Ślepowron coat of arms

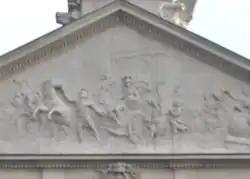
The triumph of Marcus Valerius Corvinus in the pediment of the Krasiński Palace in Warsaw

The house of Medonich, of Magyar origin, anciently held territories in the Moldavian region of eastern Hungary, in the forests of Transylvania and Moldavia. The family was recorded to attend the national council of 1221 in which King Andras II issued the Golden Bull according self-determination to the nobles and gentry